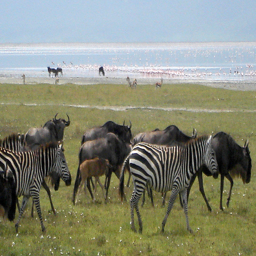
Herd of Wilde beast and zebra walk through grass by shore line
A herd of zebras and wilder beasts  walk over grass.
A mixed herd of zebra and wildebeest walk on the shore of a lake.
there are many apples that can be seen on this beach
some animals walking across the grass in a line